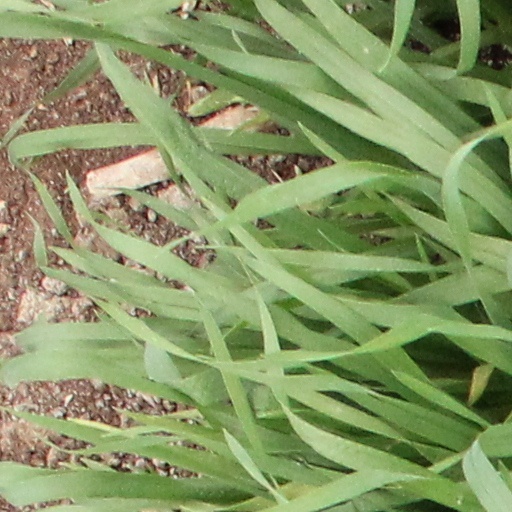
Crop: wheat